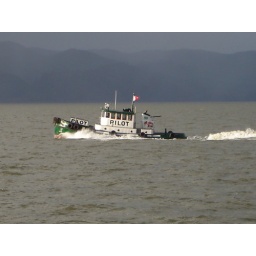
Pilot Tug, used to change out river and bar pilots from ships in the Columbia